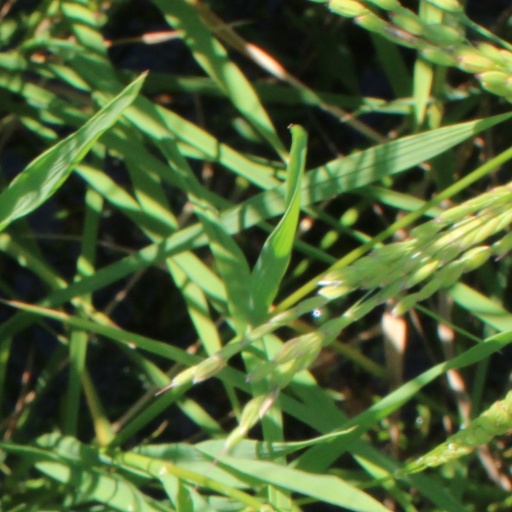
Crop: rice